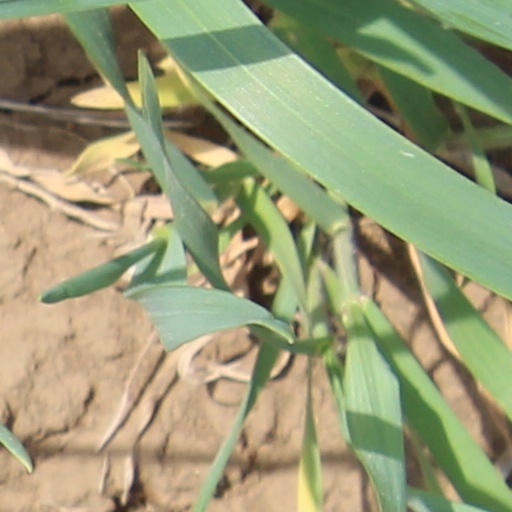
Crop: wheat